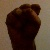
The image shows a hand gesture representing the letter 'S' in Indian Sign Language.